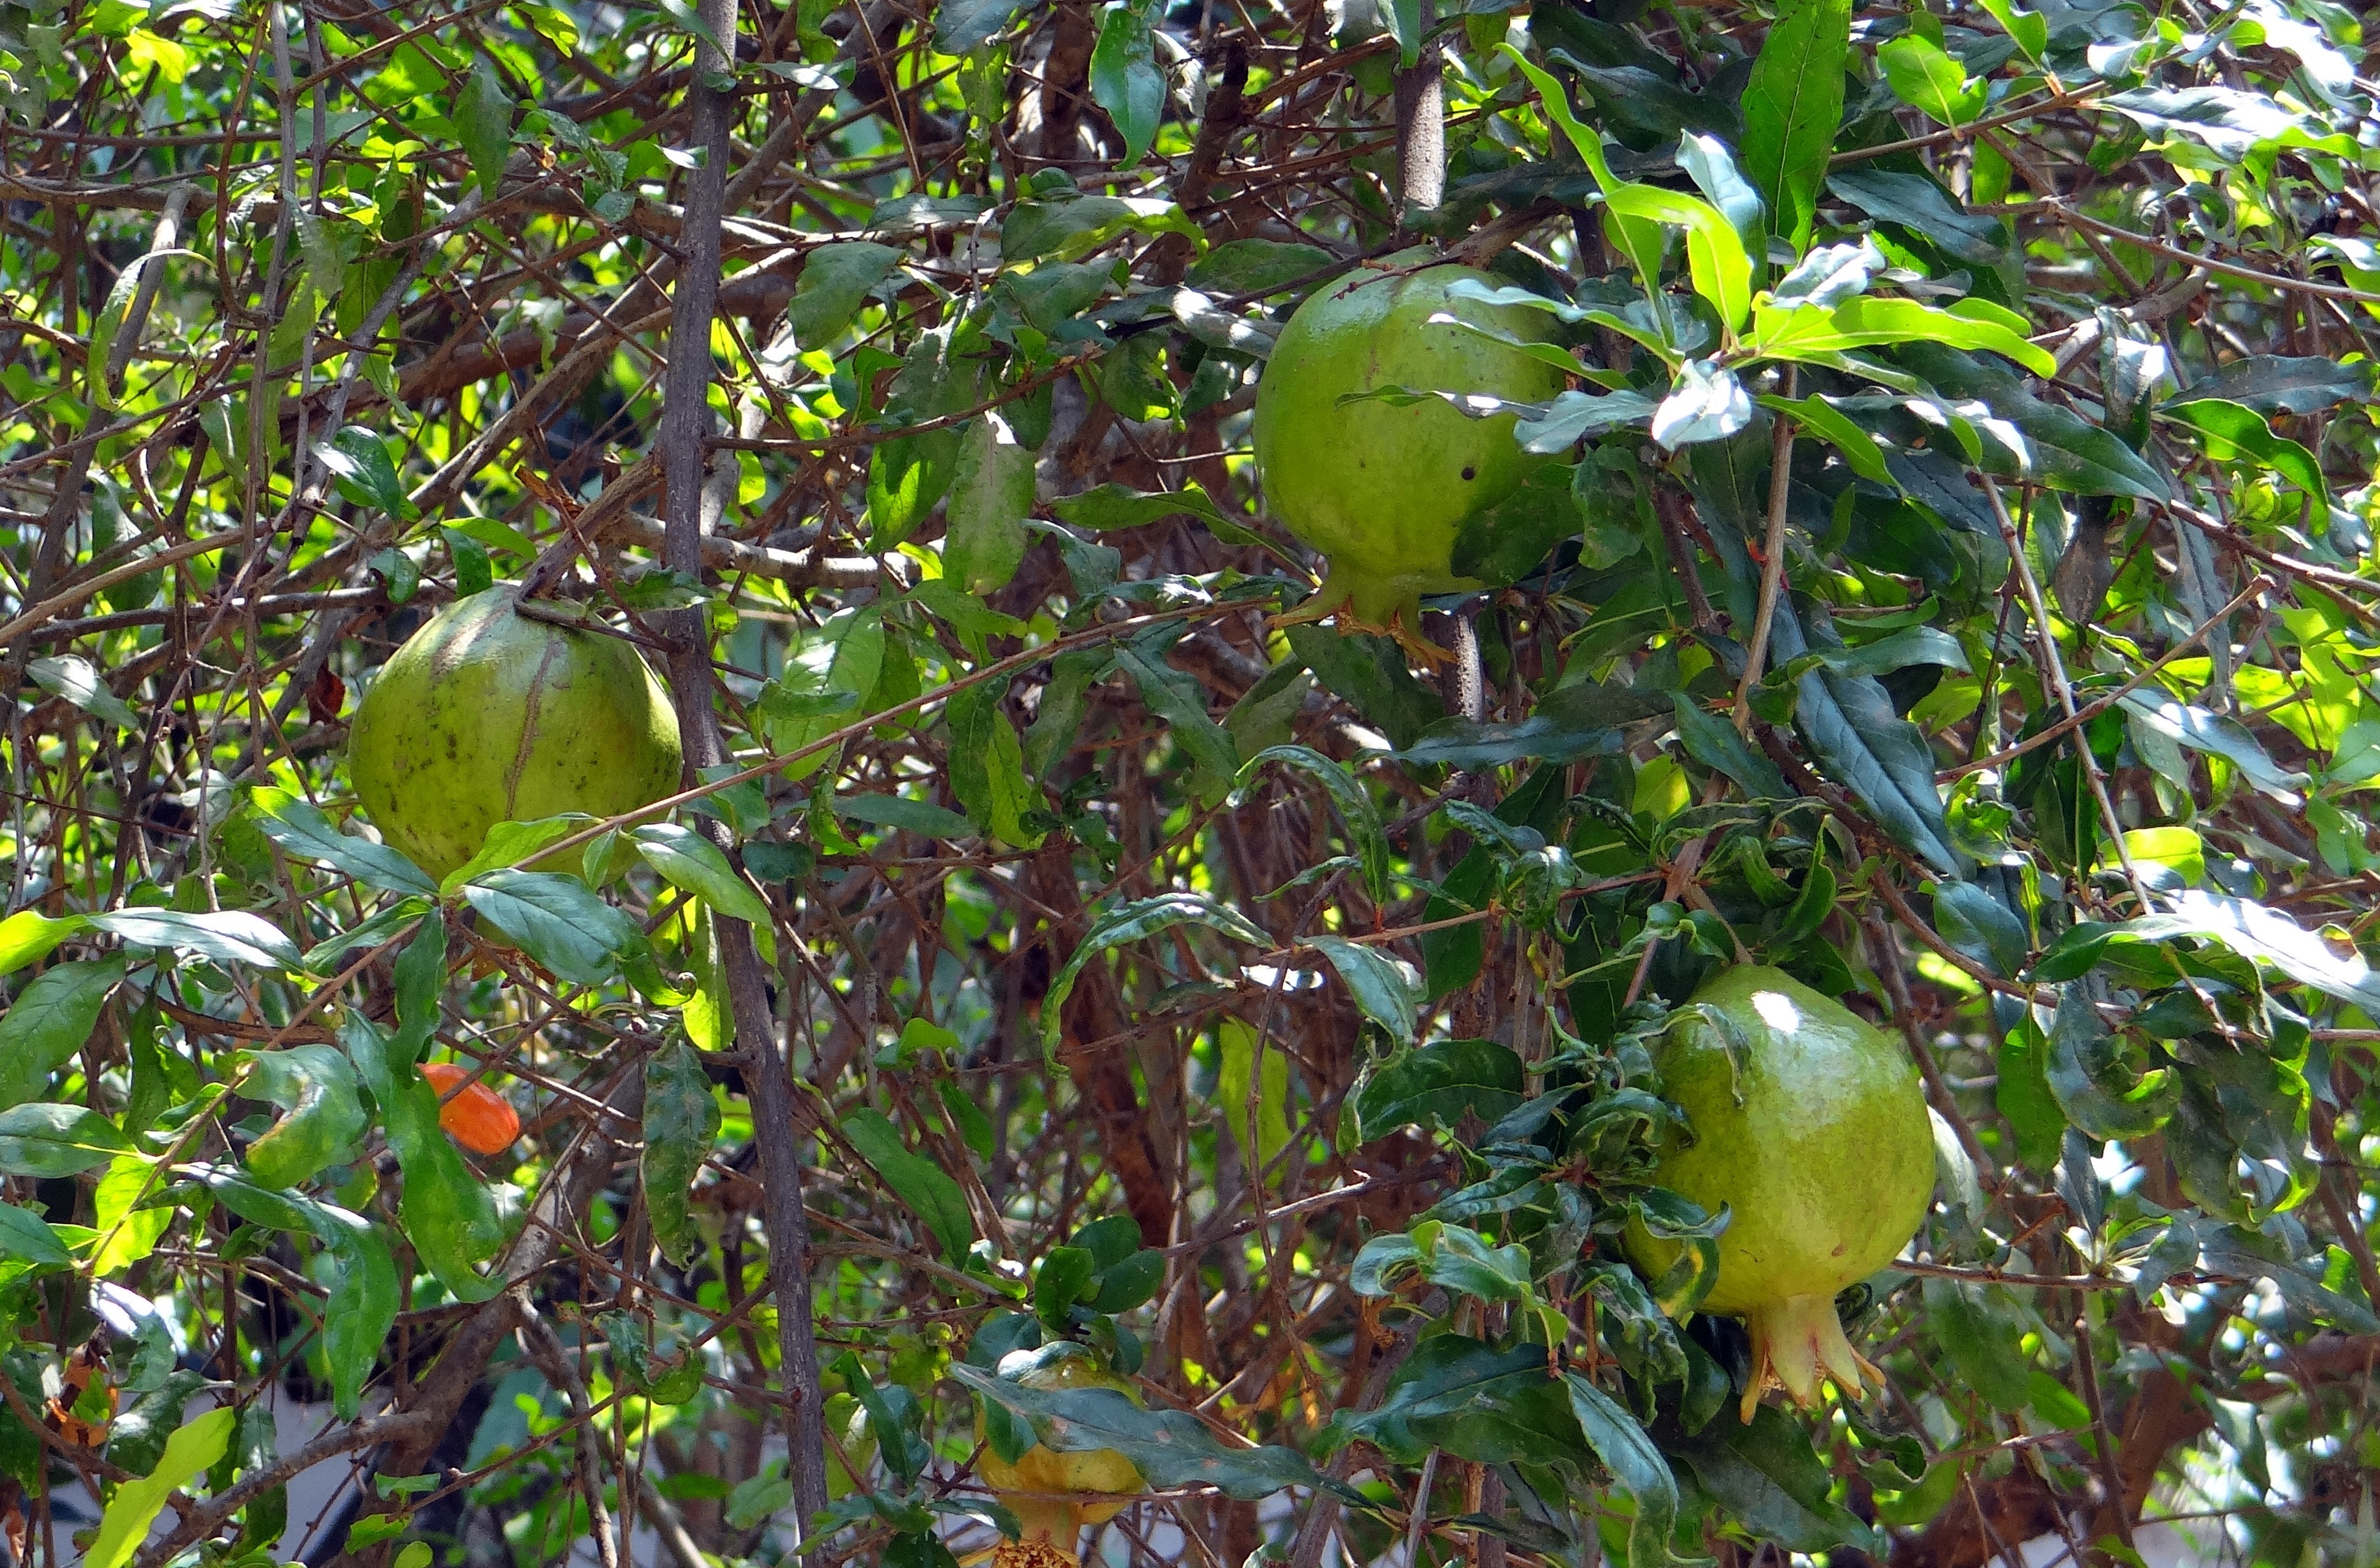
tree, plant, fruit, sunlight, leaf, flower, food, green, produce, botany, garden, healthy, flora, delicious, plants, greenery, trees, leaves, leafy, gardening, stems, shrub, rainforest, branches, tasty, foods, raw, gardens, edible, citrus, flowering plant, pomegranates, fruiting, unripe, land plant